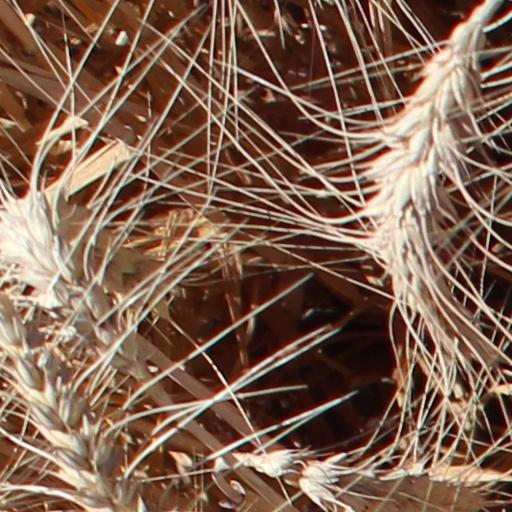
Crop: wheat